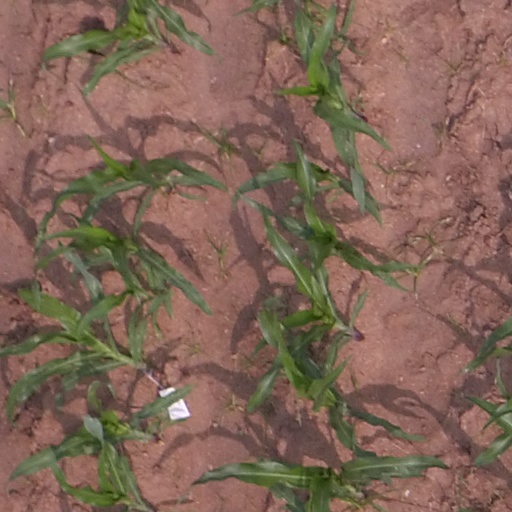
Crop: maize; corn